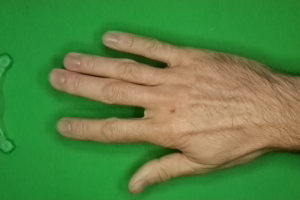
Label: paper